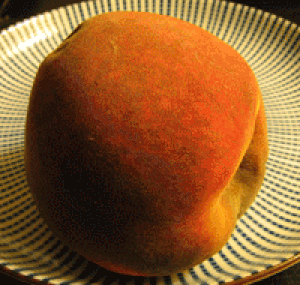
Forrådnelse
En fersken i forrådnelse
Forrådnelse er den proces, der foregår, når dødt organisk materiale rådner, dvs. bliver nedbrudt af forskellige mikroorganismer. Døde dyr opløses til dels af sig selv, da hver celle indeholder autolytiske enzymer, men den egentlige forrådnelse skyldes angreb af bakterier og til dels svampe. Udtrykket bruges oftest i forbindelse med levnedsmidler eller døde dyr.